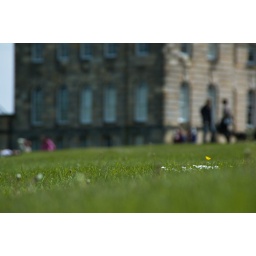
Yep, I wish the yellow flower was in focus.